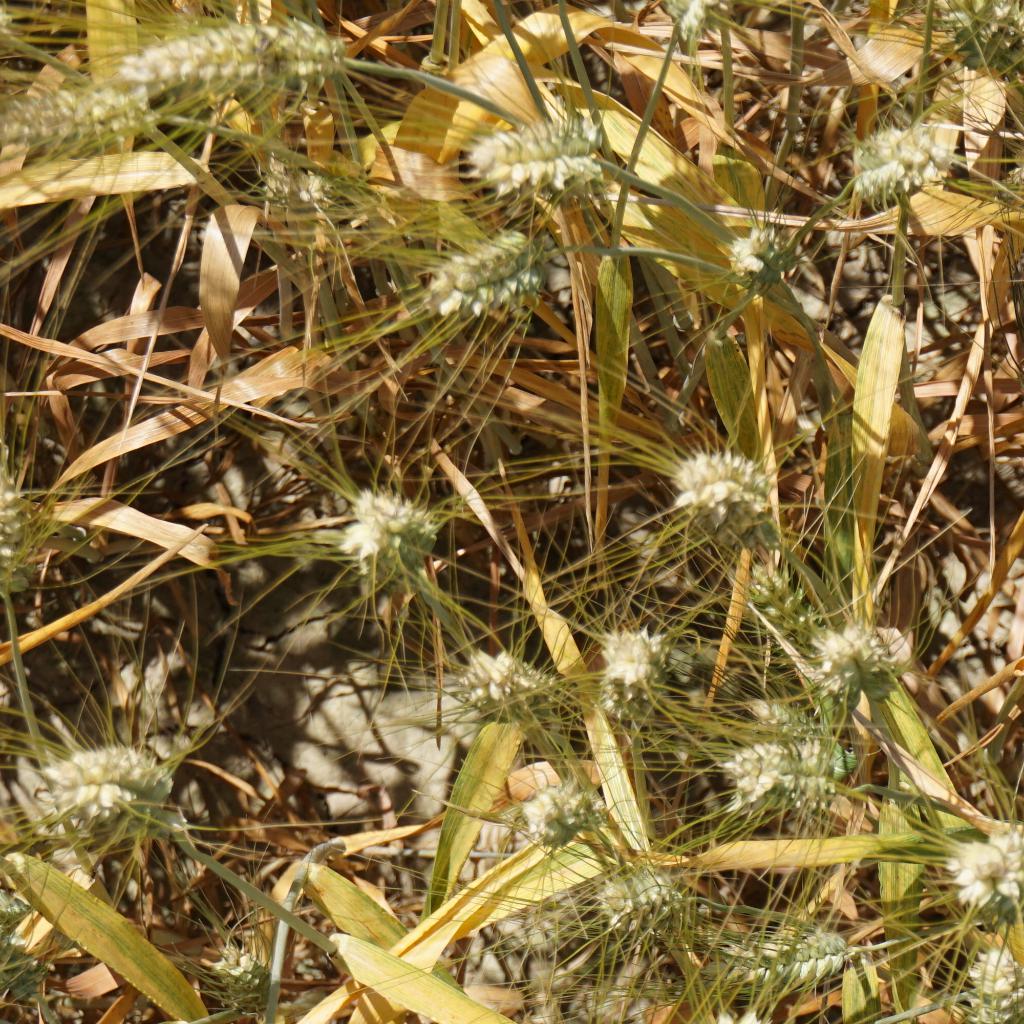
Country: France
Location: Gréoux
Wheat development stage: Filling - Ripening